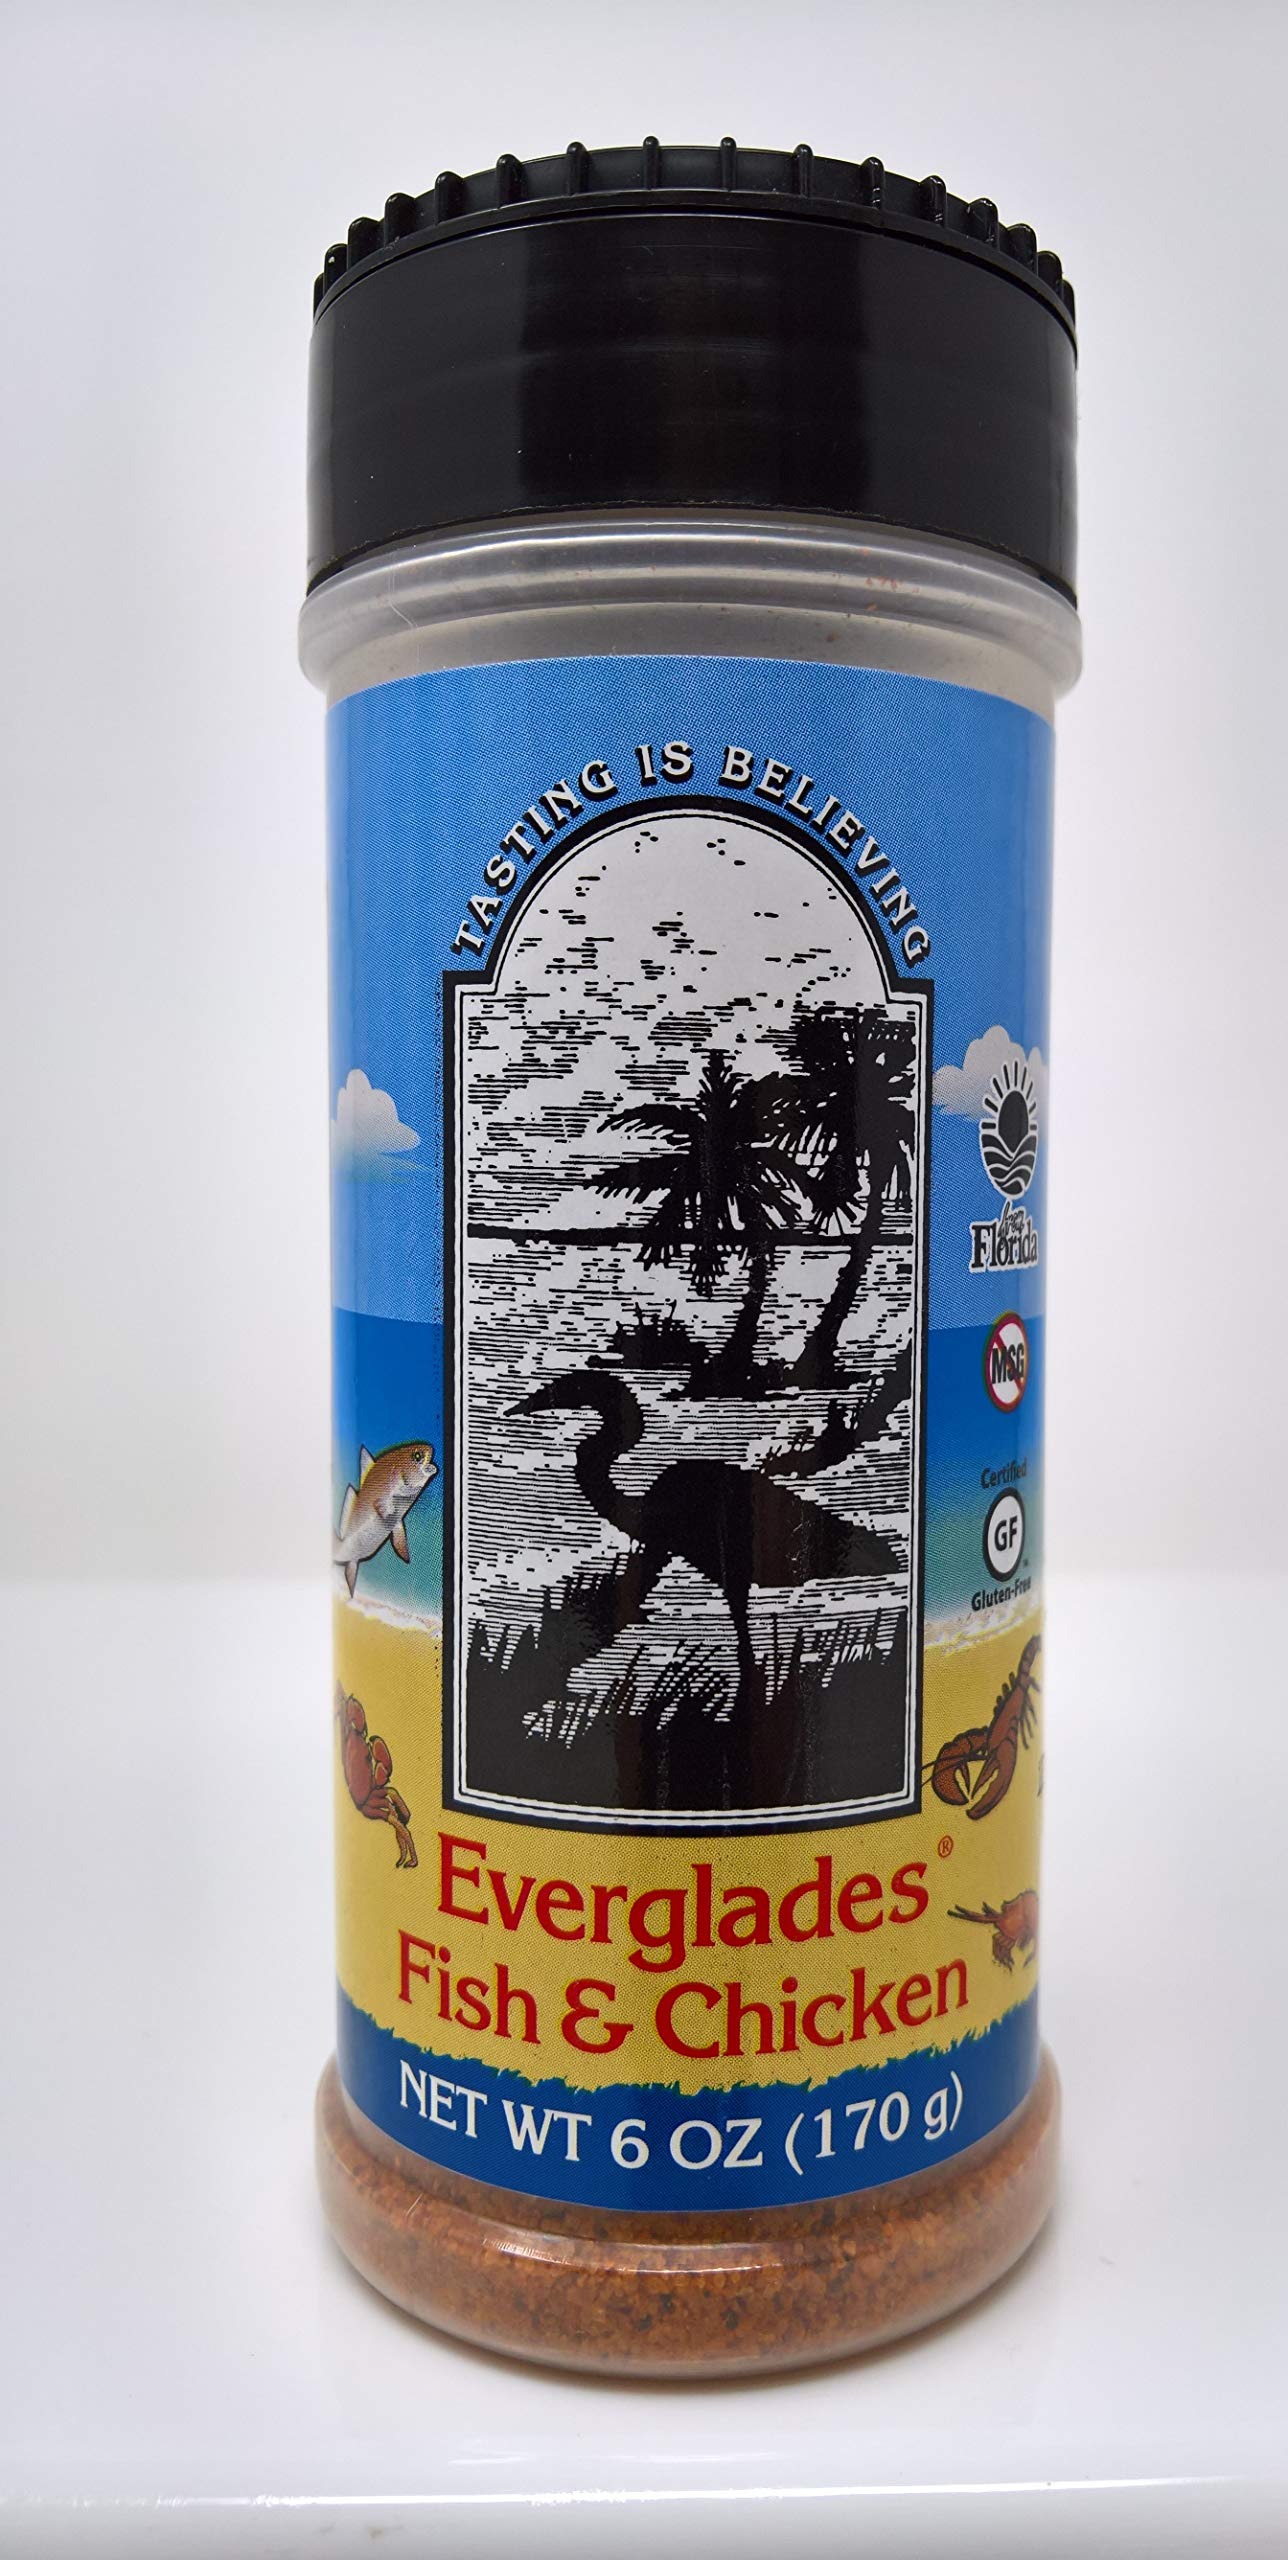
Item Name: Everglades Foods Inc Seasoning, Fish Fowl, 6-Ounce (Pack of 6)
Value: 36.0
Unit: Ounce

Price: 2.98